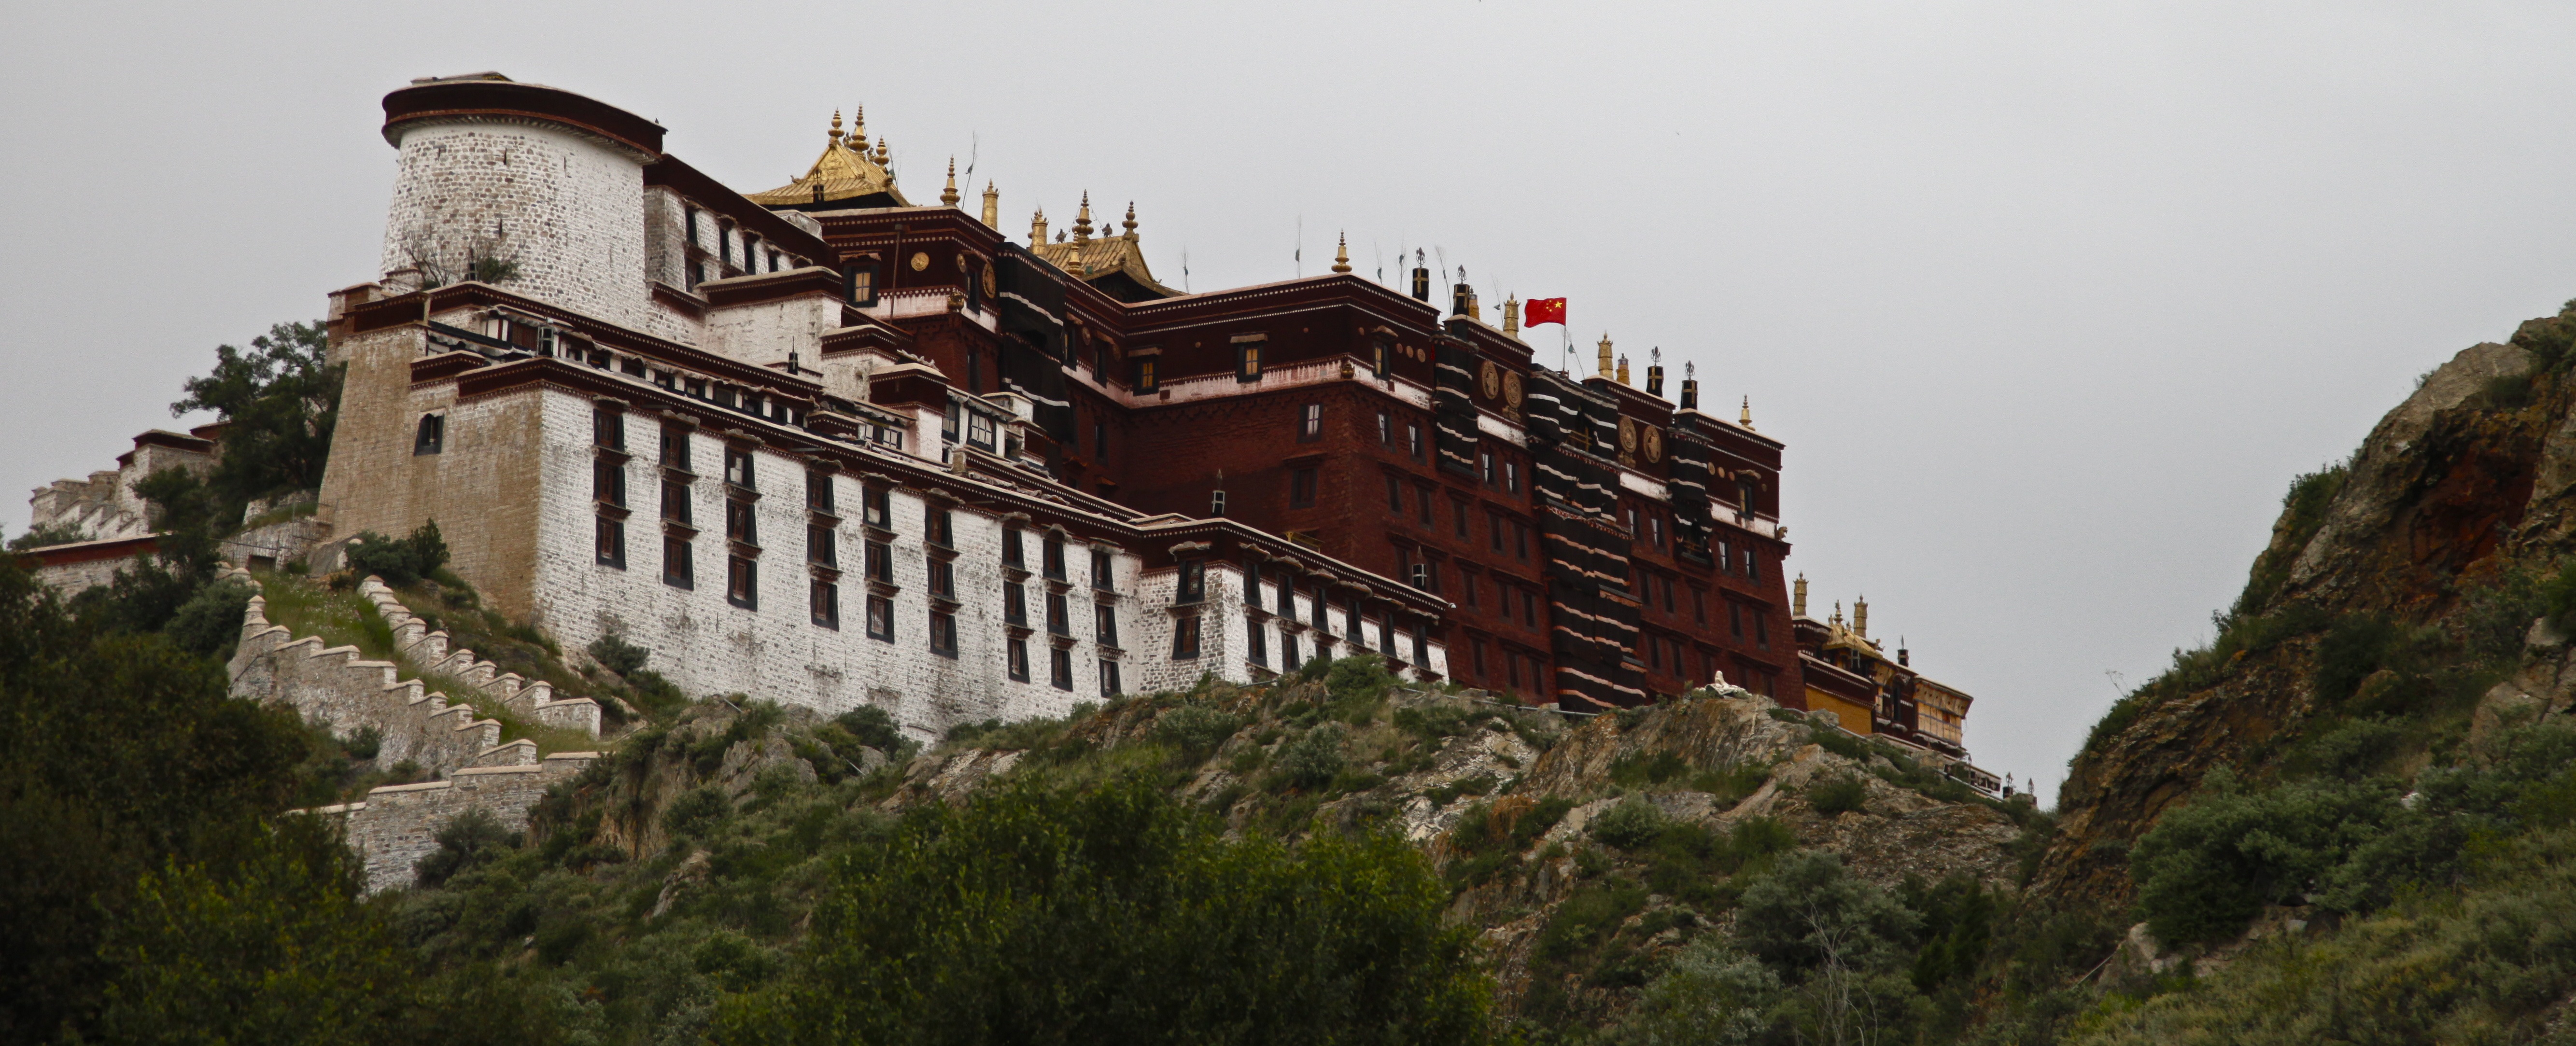
town, building, chateau, profile, tower, castle, landmark, fortification, tourism, tibet, monastery, the potala palace